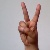
The image shows a hand gesture representing the letter 'V' in Indian Sign Language.